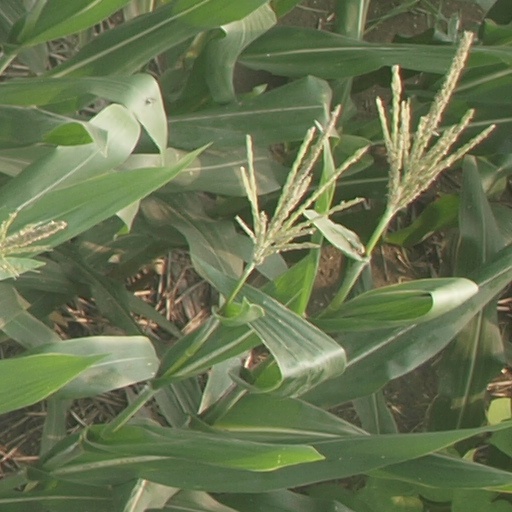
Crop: maize; corn